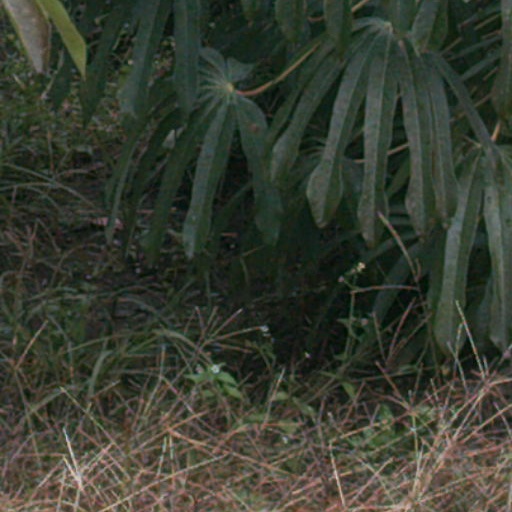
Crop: cassava